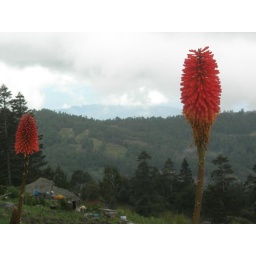
A couple of flowers along the road near the mountain village of Benito Juarez in Oaxaca, Mexico.